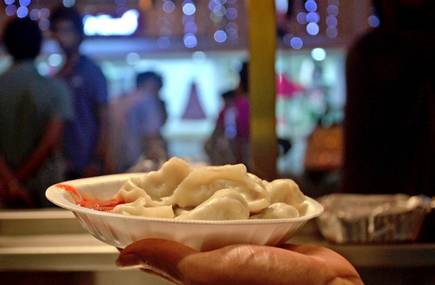
Dish: momos